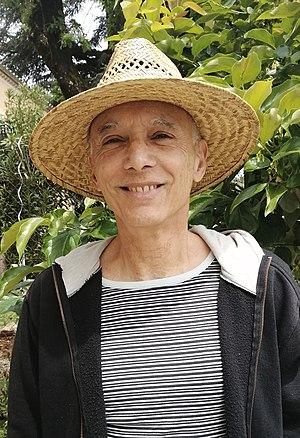
Patrick Portella est un compositeur français né le 25 mars 1953 à Alger.